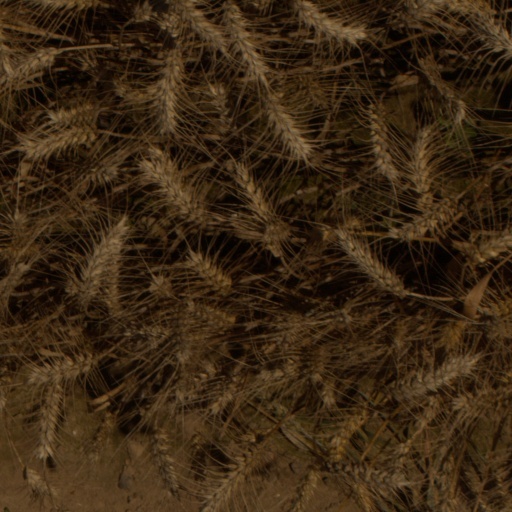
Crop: wheat